List of battlecruisers of Russia

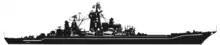
Right elevation of "Kirov" class

In the 1960s, the Soviet Union originated Project 1144 "Orlan", a project intended to design and build a large, nuclear powered anti-submarine vessel. At the time, the Soviets did not envisage that arming surface ships with anti-ship missiles was required, as then current doctrine had it that submarines were the main platform for attacking enemy shipping. However, the sinking of the Israeli destroyer INS "Eilat" in 1967 by anti-ship missiles fired from an Egyptian missile boat led to a re-think of the use of surface ships in the role. The threat of US Navy surface ships, which were increasingly capable of a range of different missions, led to the idea of a single ship combining anti-aircraft, anti-ship and anti-submarine capabilities crystallising.